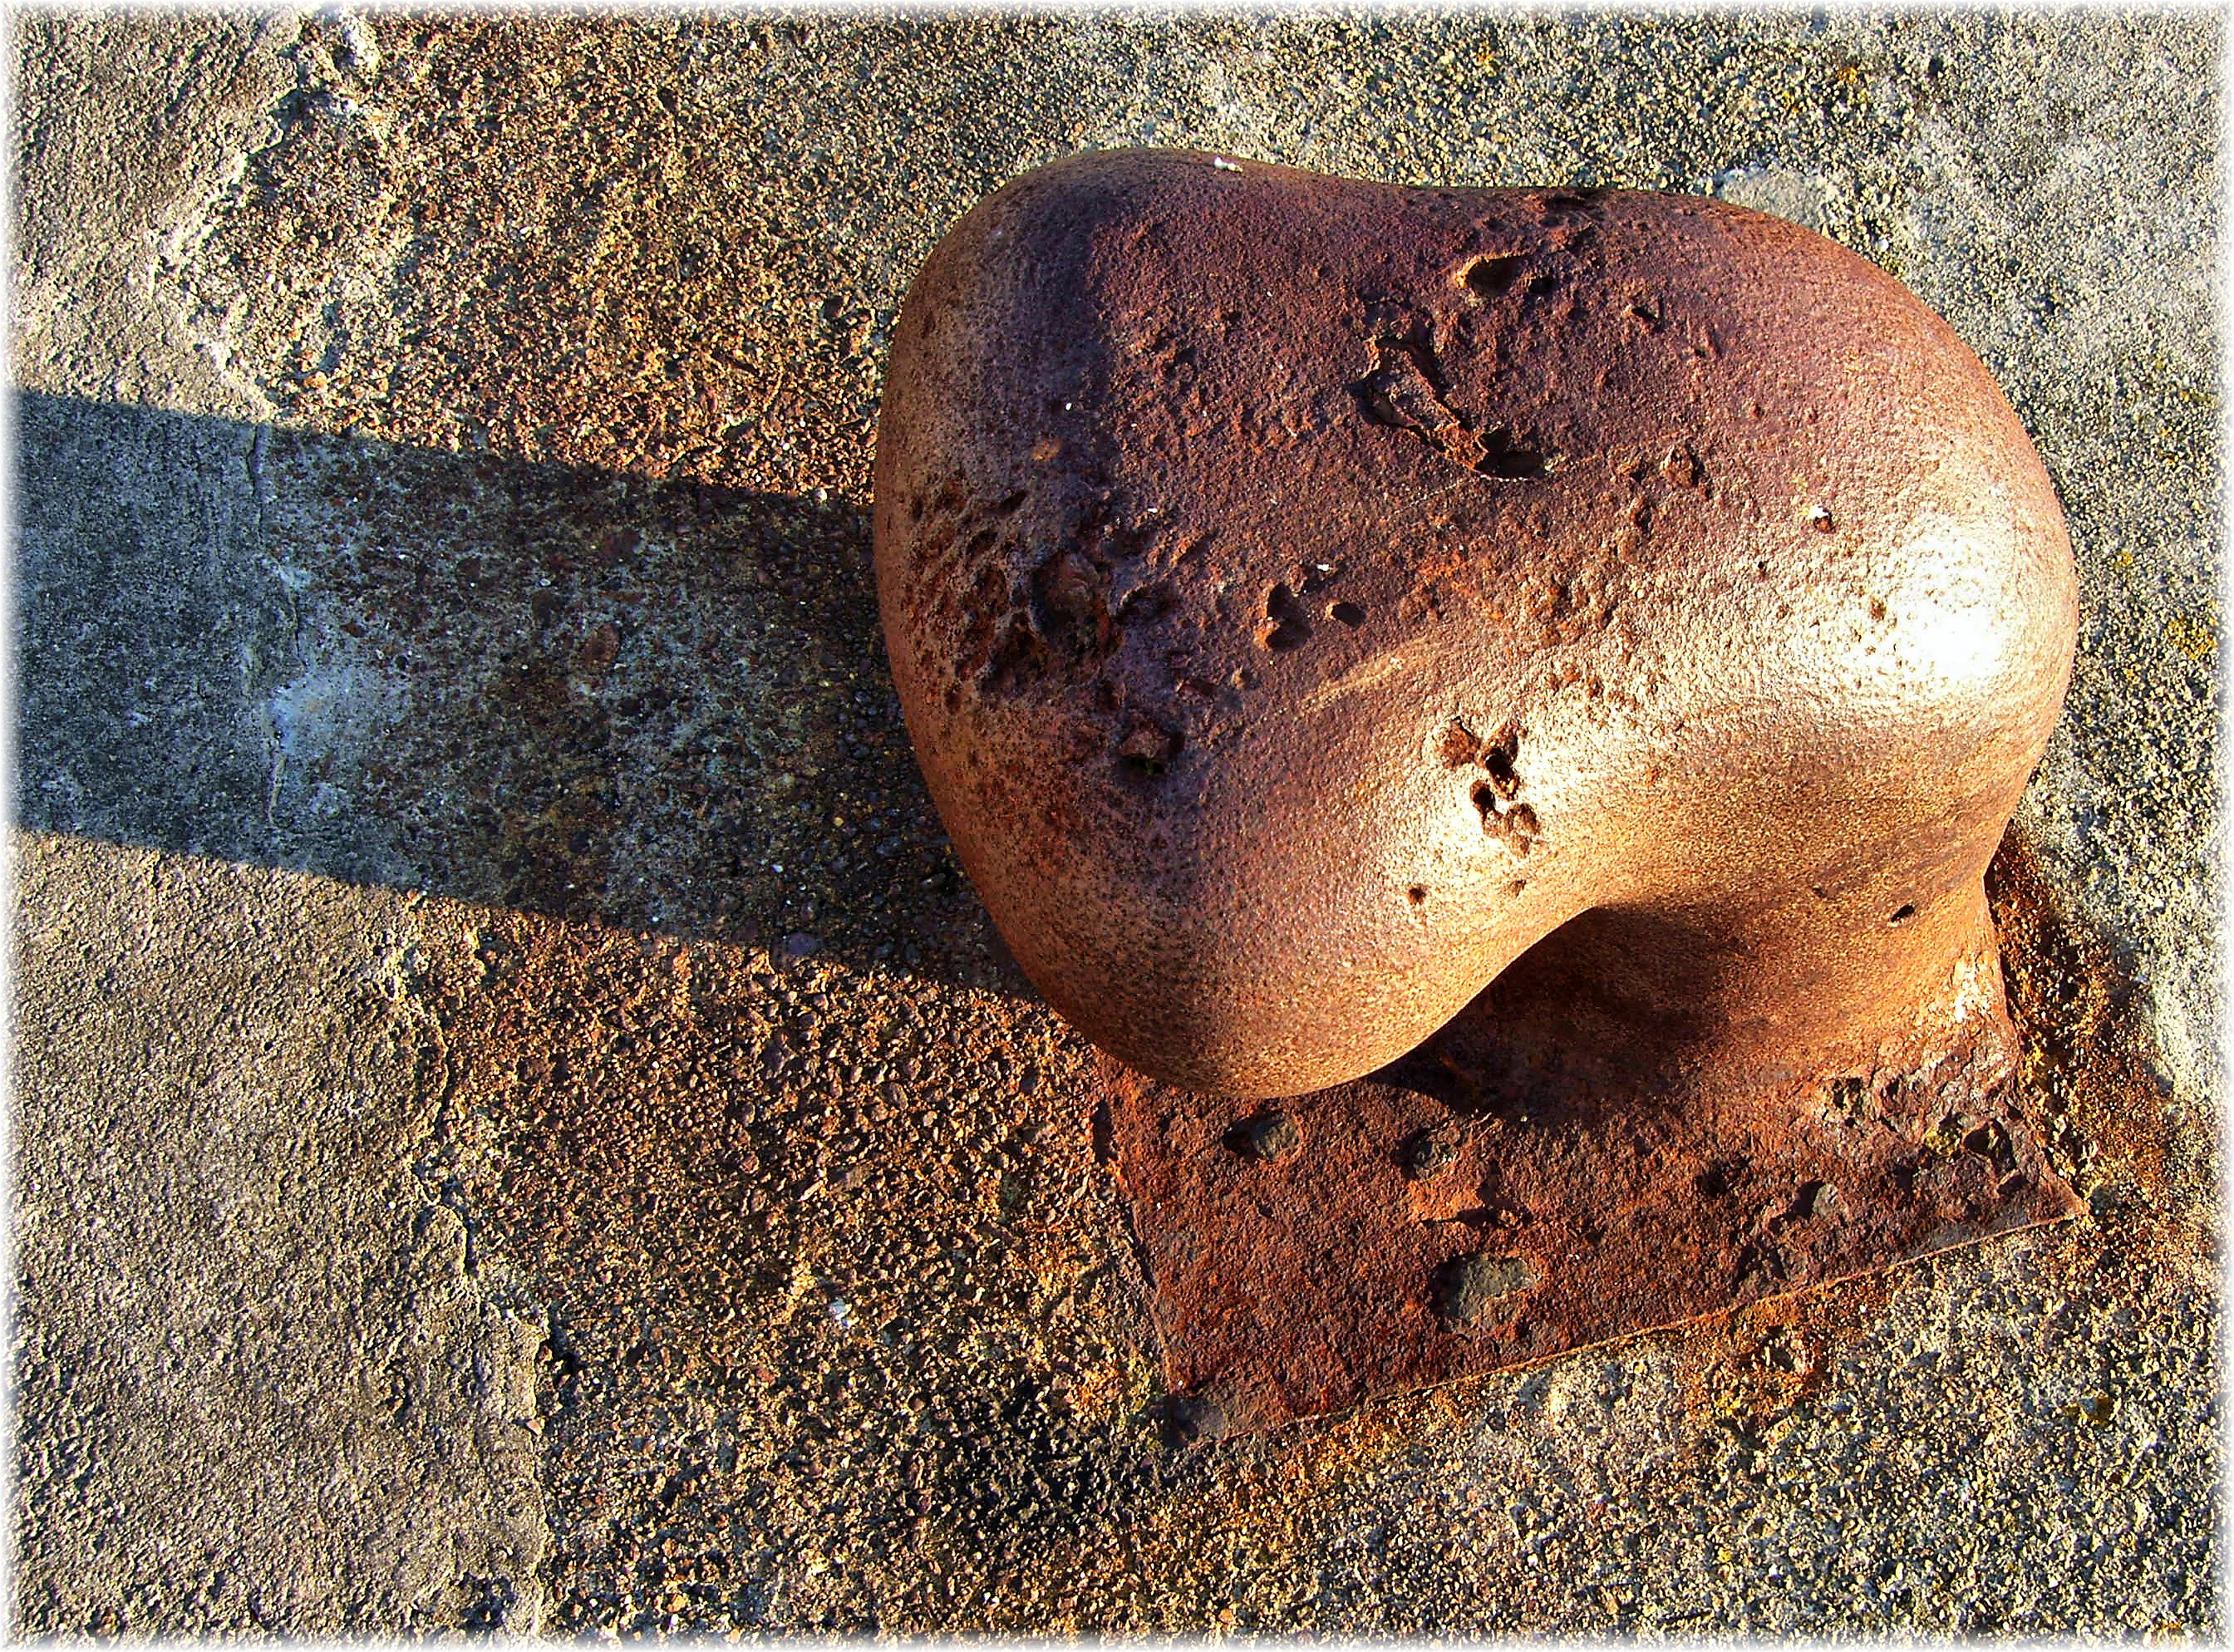
sand, rock, wood, soil, material, sculpture, spain, geology, boulder, galicia, puerto, porto, galiza, lacoruna, acoru a, coru a, portocoru a, noray, amarre, ancient history